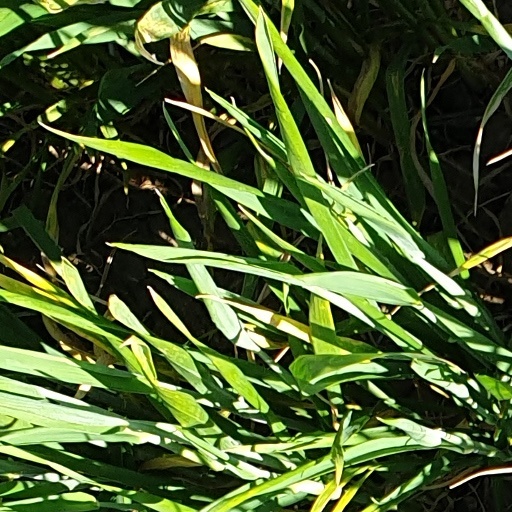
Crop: wheat